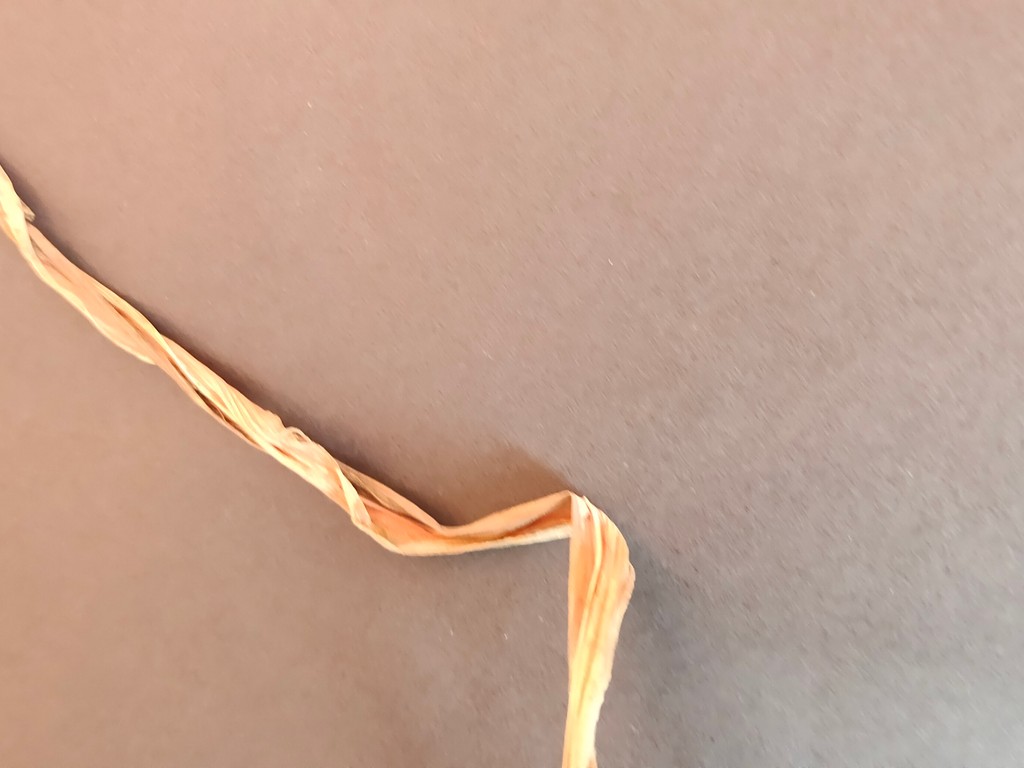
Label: Dried